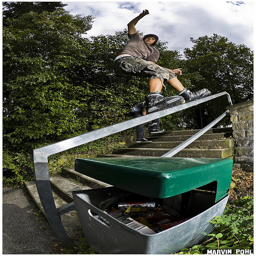
A person on a skateboard riding down a hand rail.
there is a male skater riding down a stair way ramp
A person on roller skates does a trick.
A man rides down a railing on a pair of roller blades.
A teenaged boy performs a trick on his skateboard on top of a metal handrail next to concrete stairs.